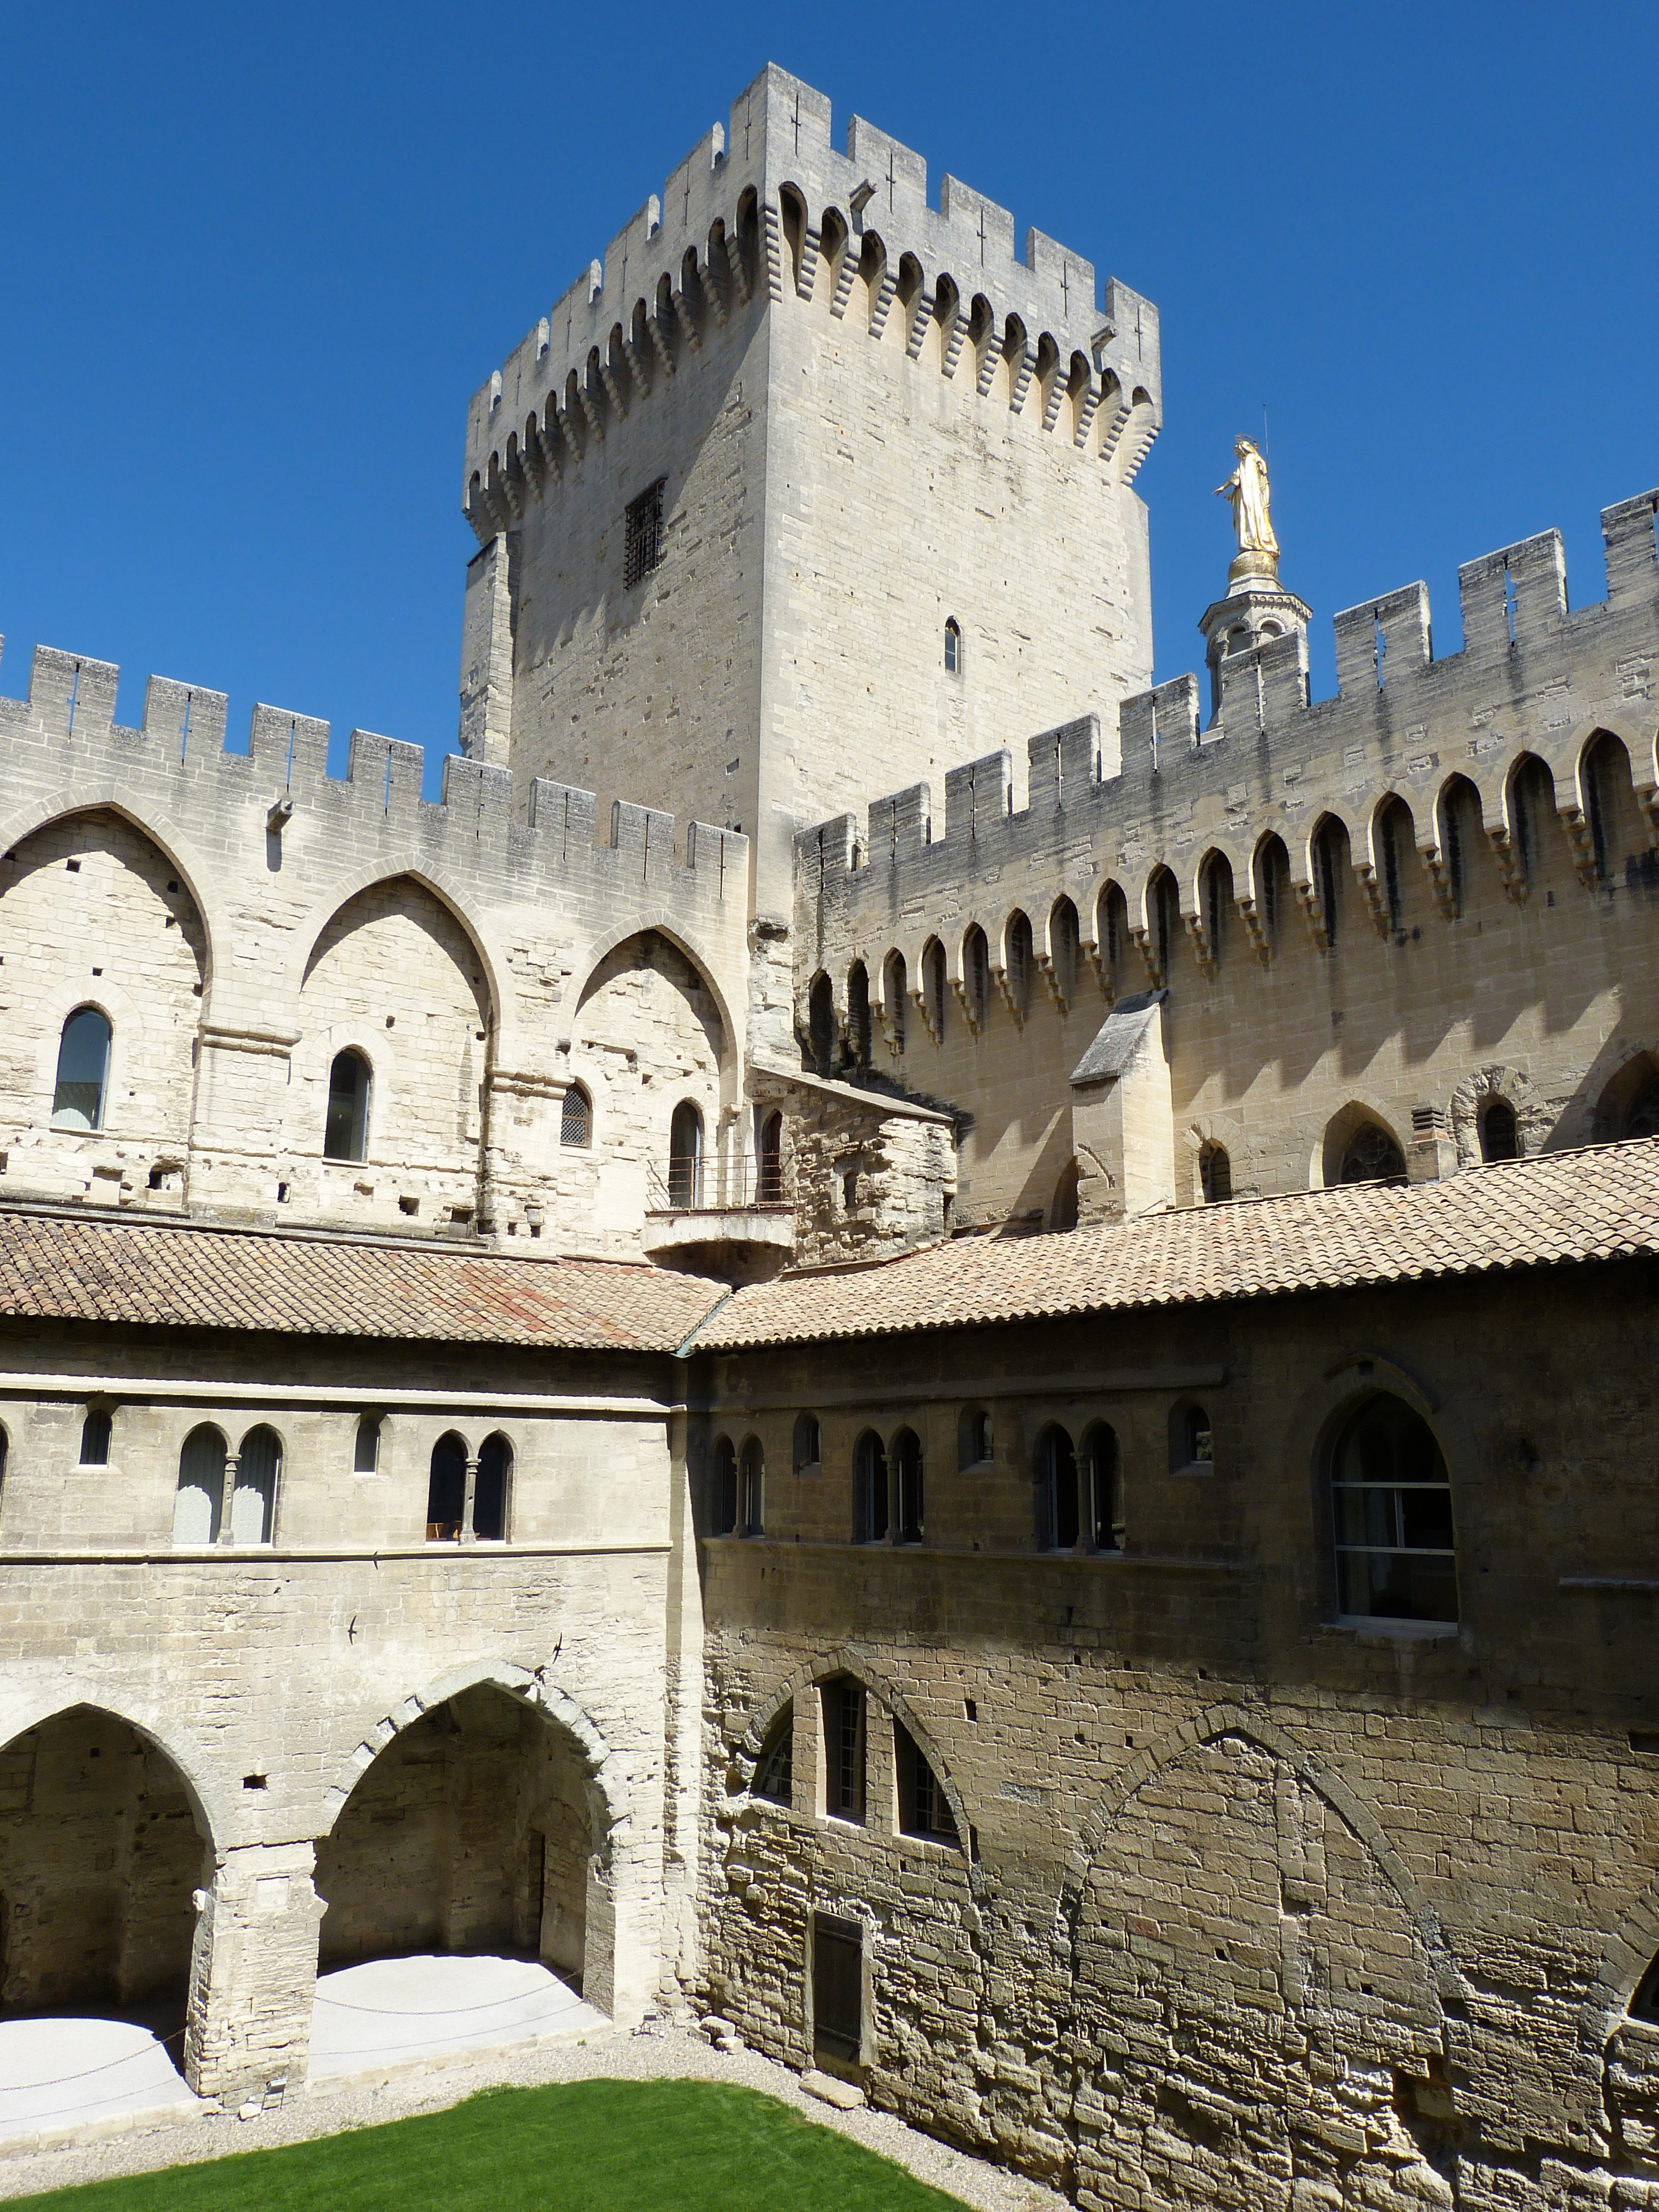
architecture, building, chateau, palace, france, tower, castle, landmark, fortification, tourism, amphitheatre, monastery, provence, pope, cloister, historically, avignon, palais des papes, historic site, ancient history, ancient roman architecture